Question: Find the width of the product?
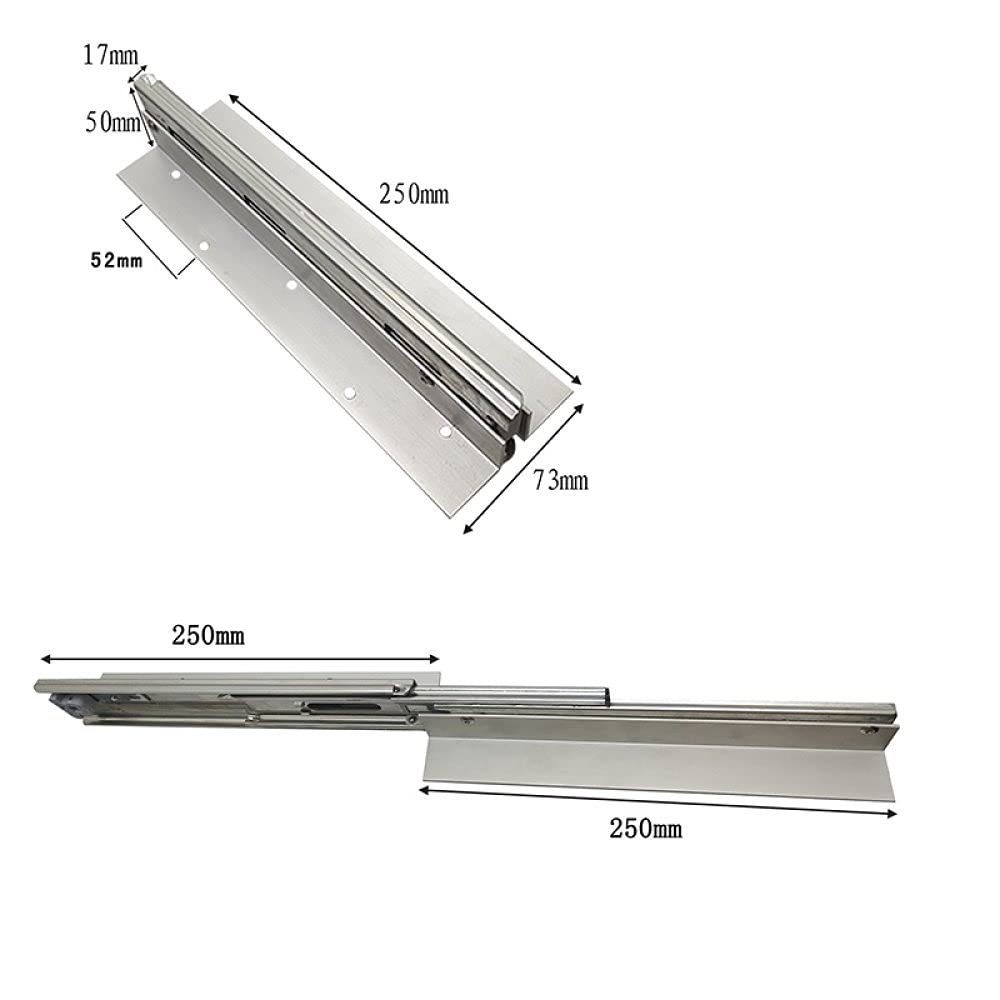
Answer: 52.0 millimetre